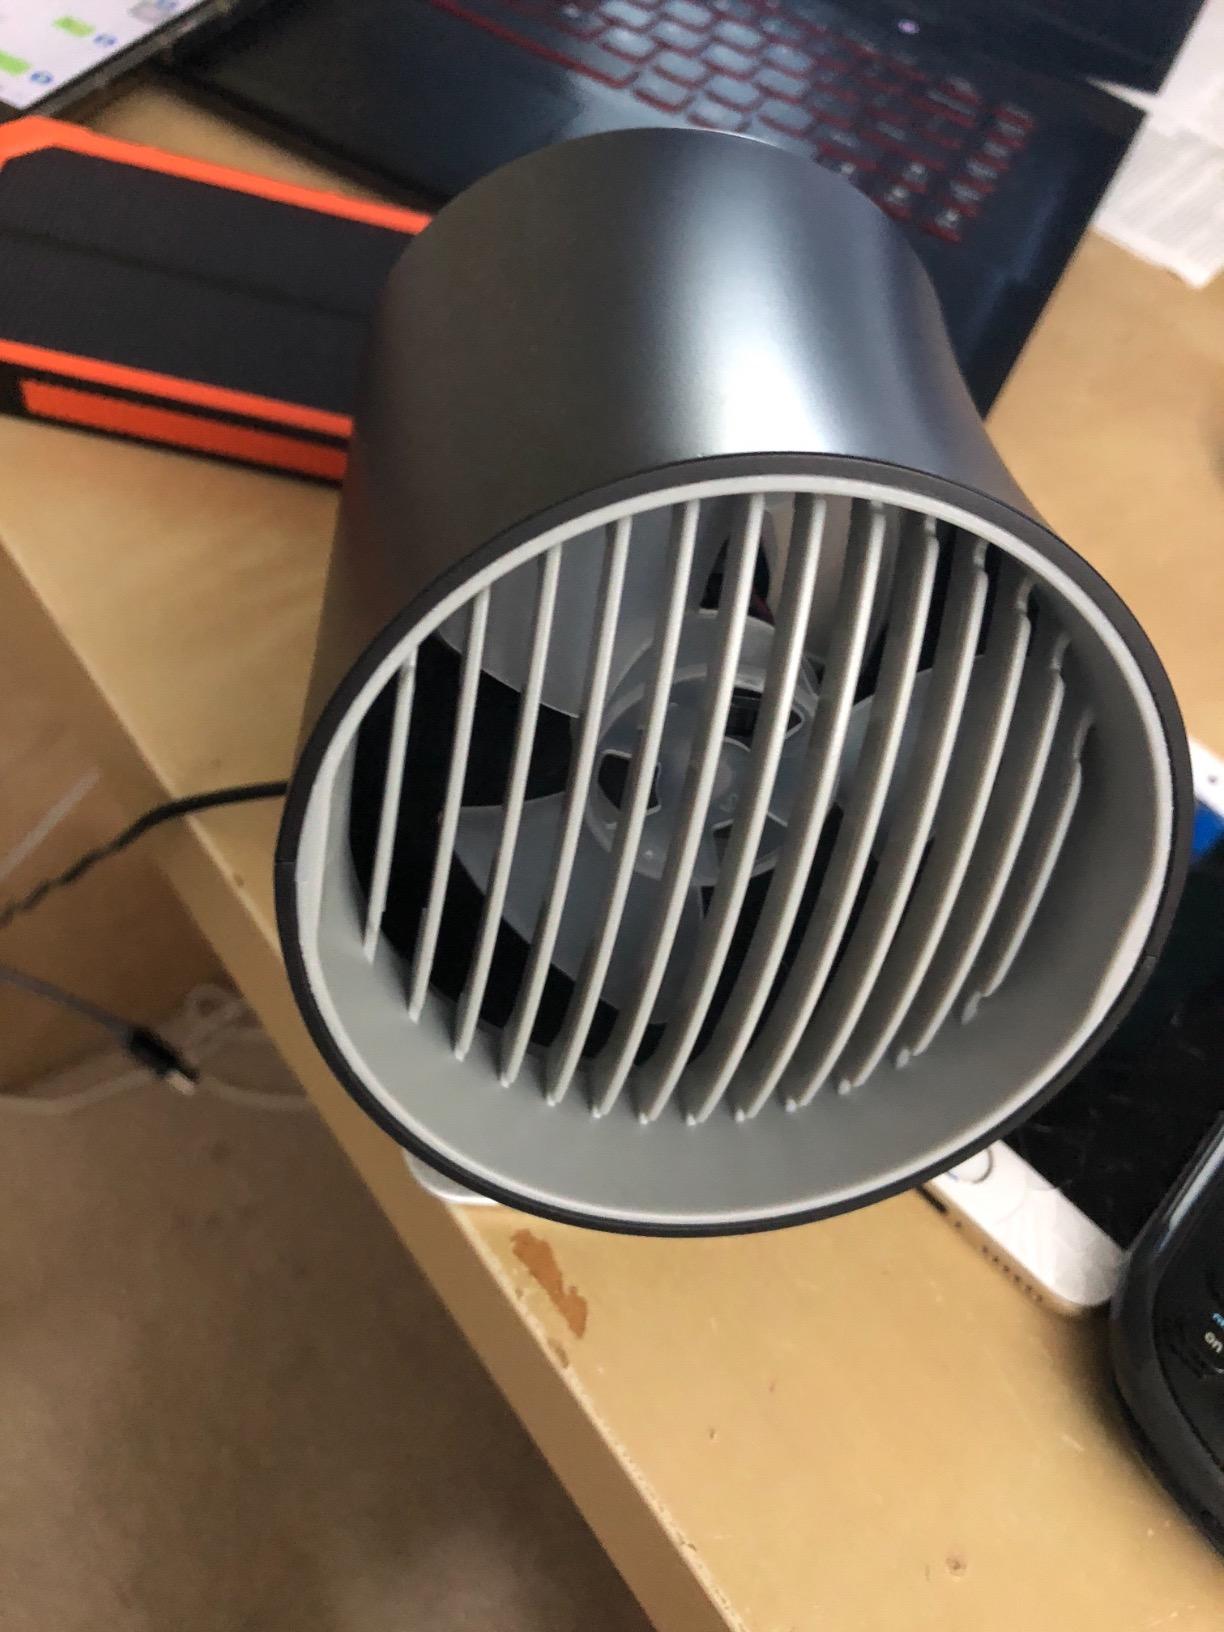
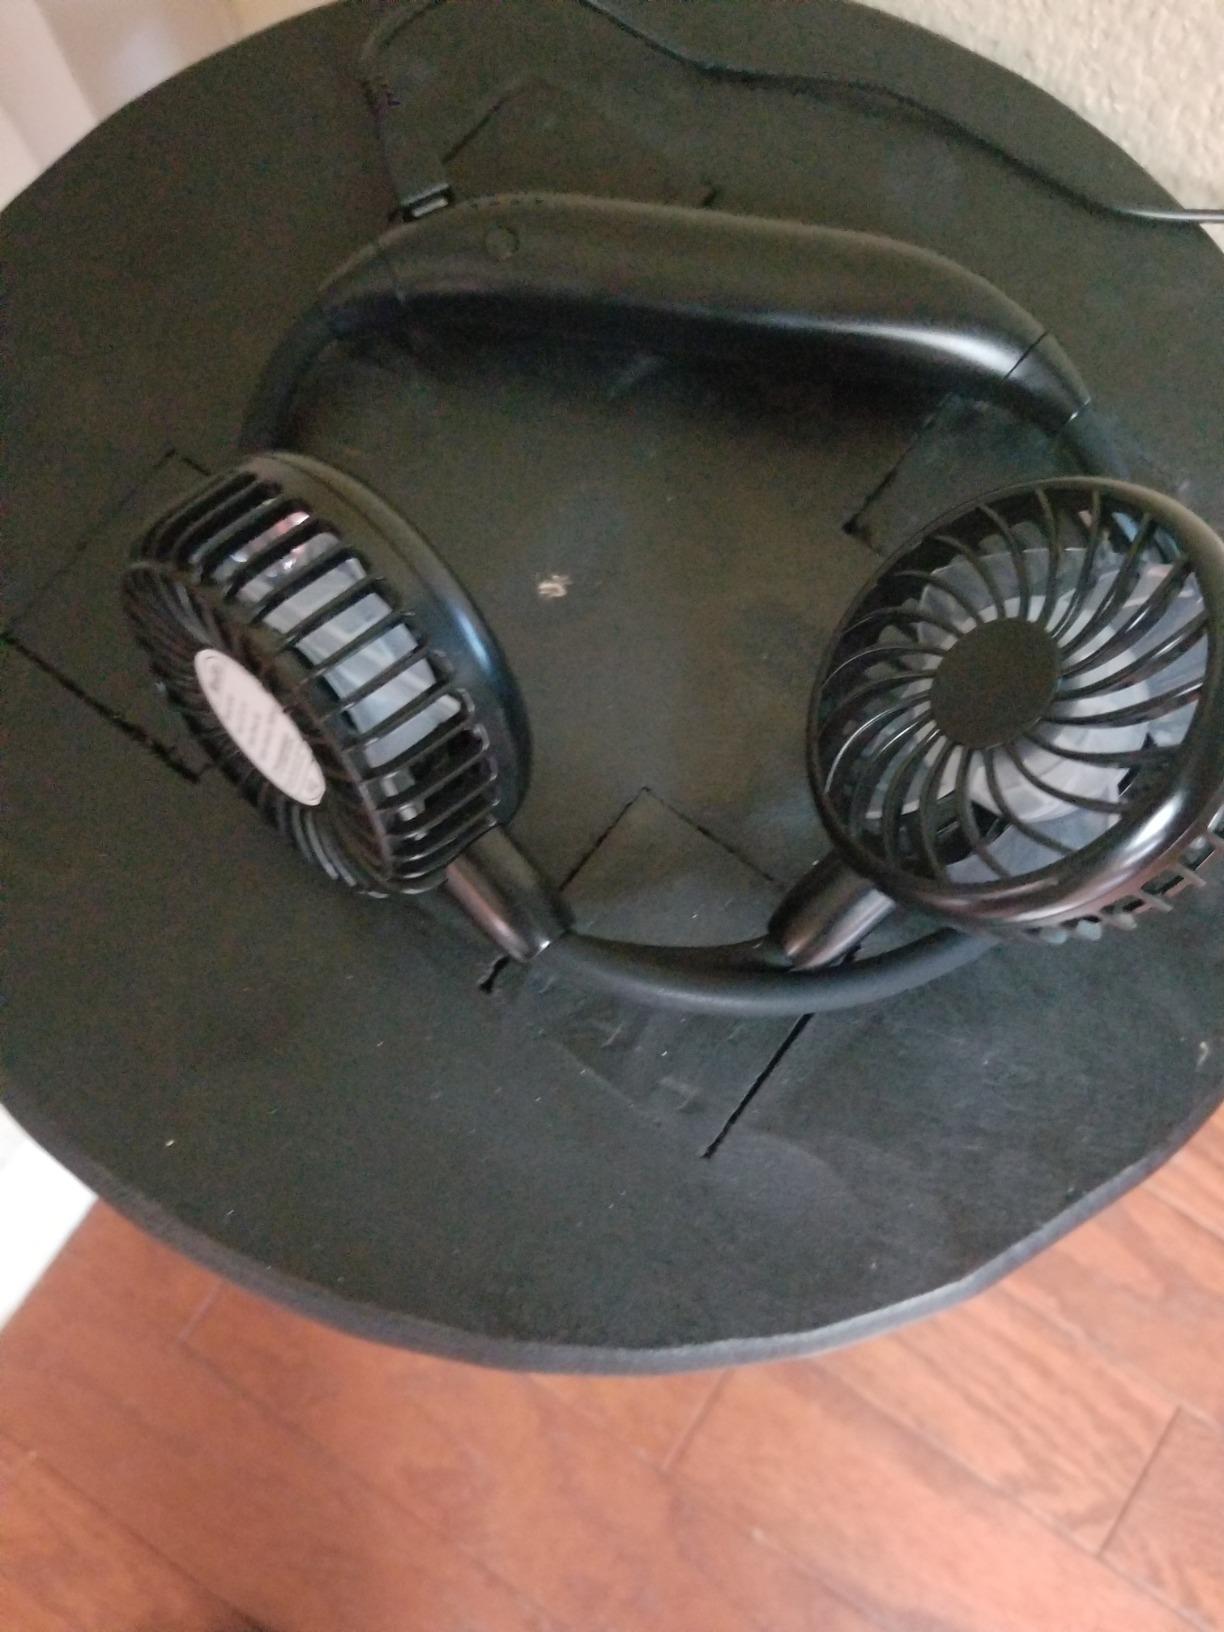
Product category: fan
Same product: no